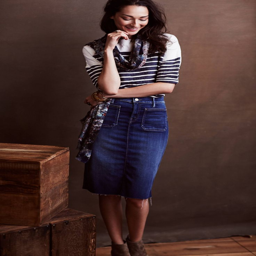
garment with a striped top & tiny scale floral scarf